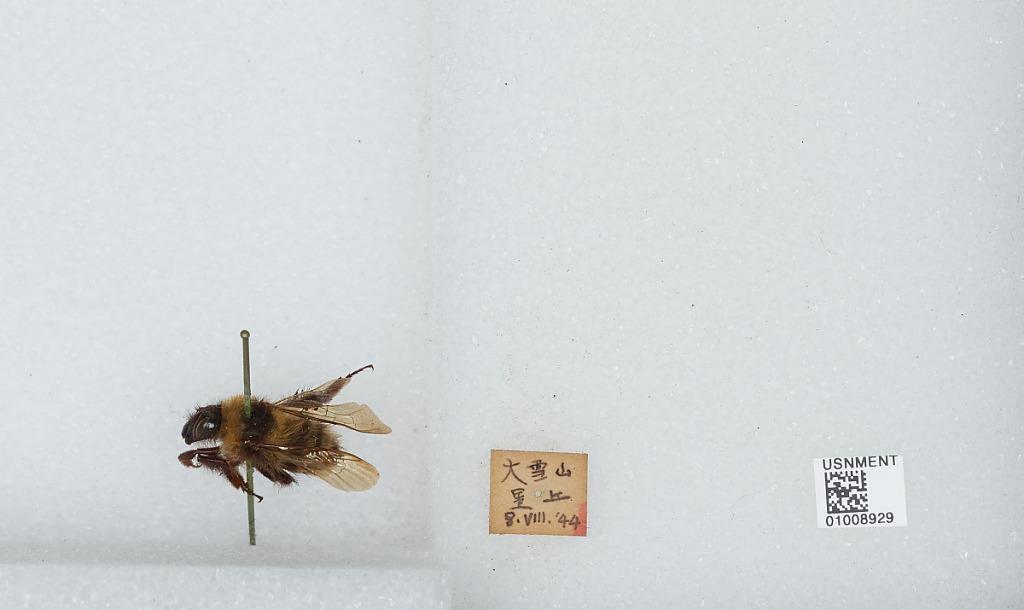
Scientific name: Bombus (Diversobombus) diversus Smith
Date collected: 1944-8-8
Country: Japan
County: Daisetsuzan
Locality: Mount Kuro